New York State Route 324

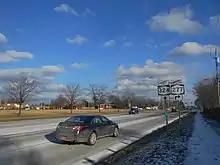
NY 324 approaching NY 277 in Amherst

Through much of this portion, the road is divided, with a tree-lined median strip. Businesses, both local and national, line both sides of the road and traffic is heavy. It crosses some other major strips such as Niagara Falls Boulevard (U.S. Route 62 or US 62), a major contributor to traffic on Sheridan due to the proximity of the Boulevard Mall, and Millersport Highway (NY 263), which feeds the Amherst campus of the University at Buffalo. In Amherst it meets the Youngmann Expressway (I-290) where NY 240 (Harlem Road), reaches its northern end. Past the Youngmann development abates, green returns to the roadside and the median ends, although the road remains four-lane and high-volume. There is another pocket of development around the Wegmans supermarket north of Williamsville, which has seen some rapid growth in the last few years.